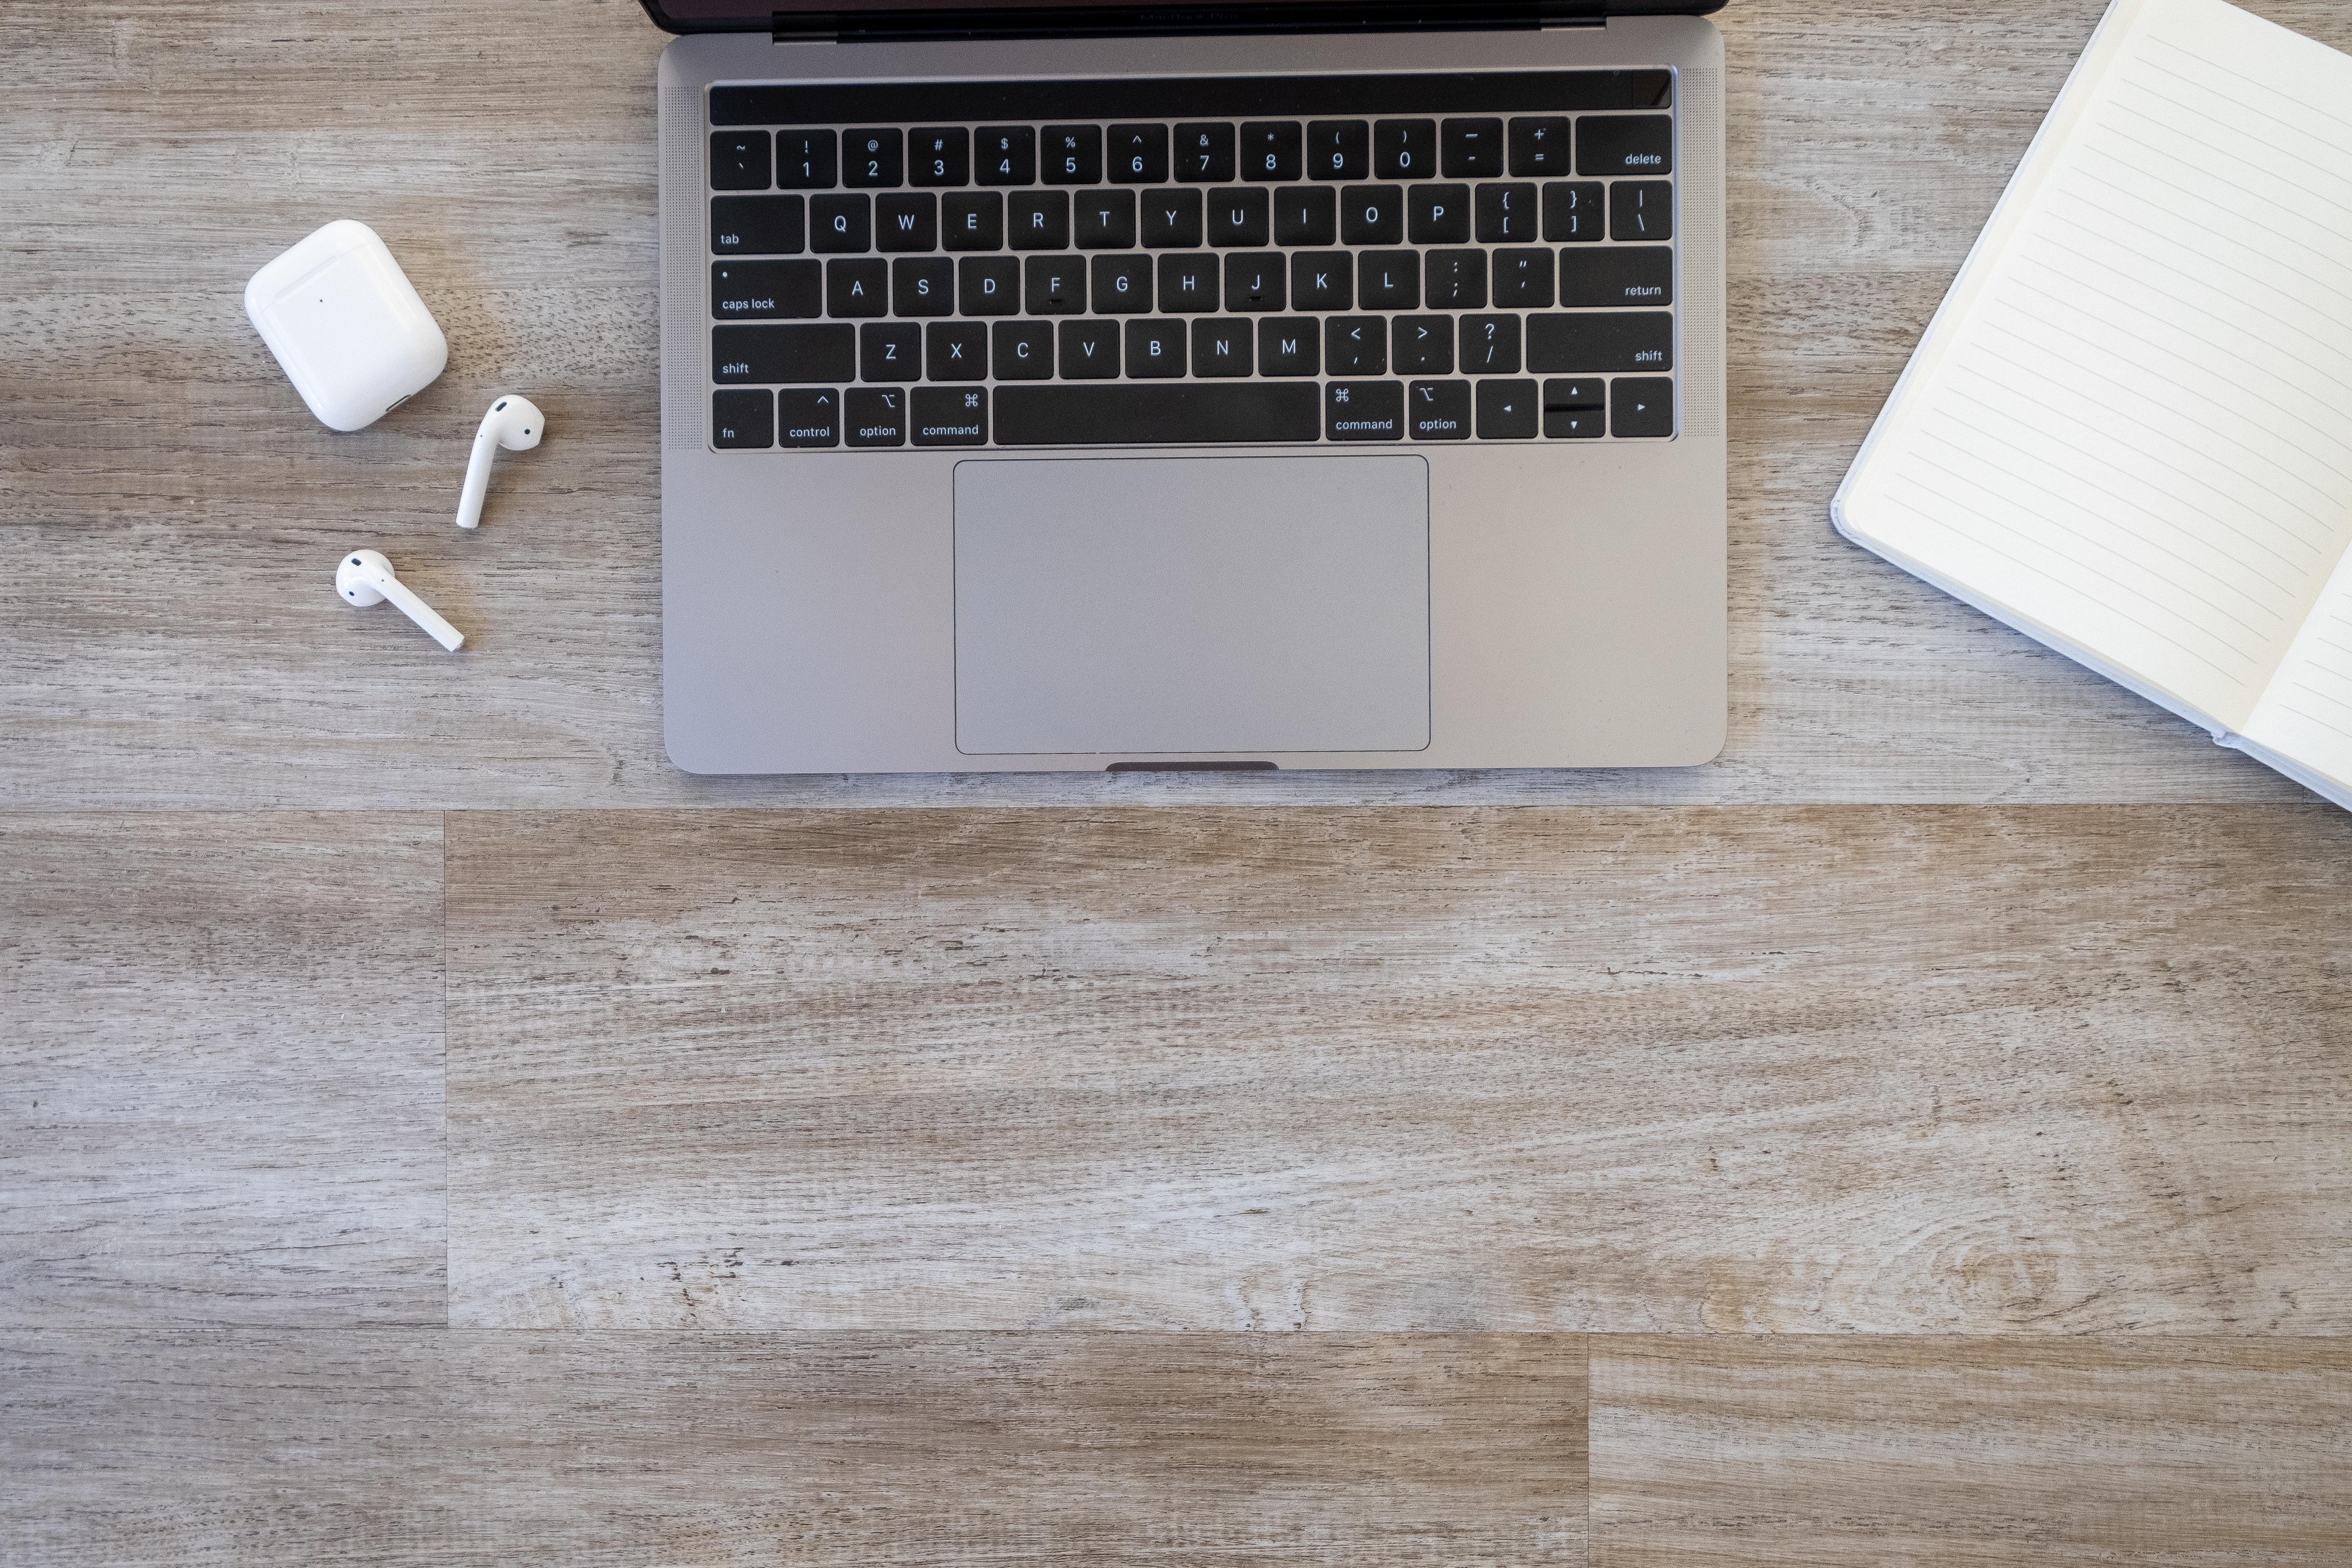
computer, laptop, personal computer, netbook, input device, touchpad, space bar, output device, wood, peripheral, office equipment, rectangle, floor, gadget, Material property, office supplies, flooring, computer hardware, laptop part, Laptop accessory, electronic device, hardwood, composite material, numeric keypad, font, personal computer hardware, computer component, display device, metal, multimedia, flat panel display, tile flooring, concrete, road surface, computer accessory, plywood, tile